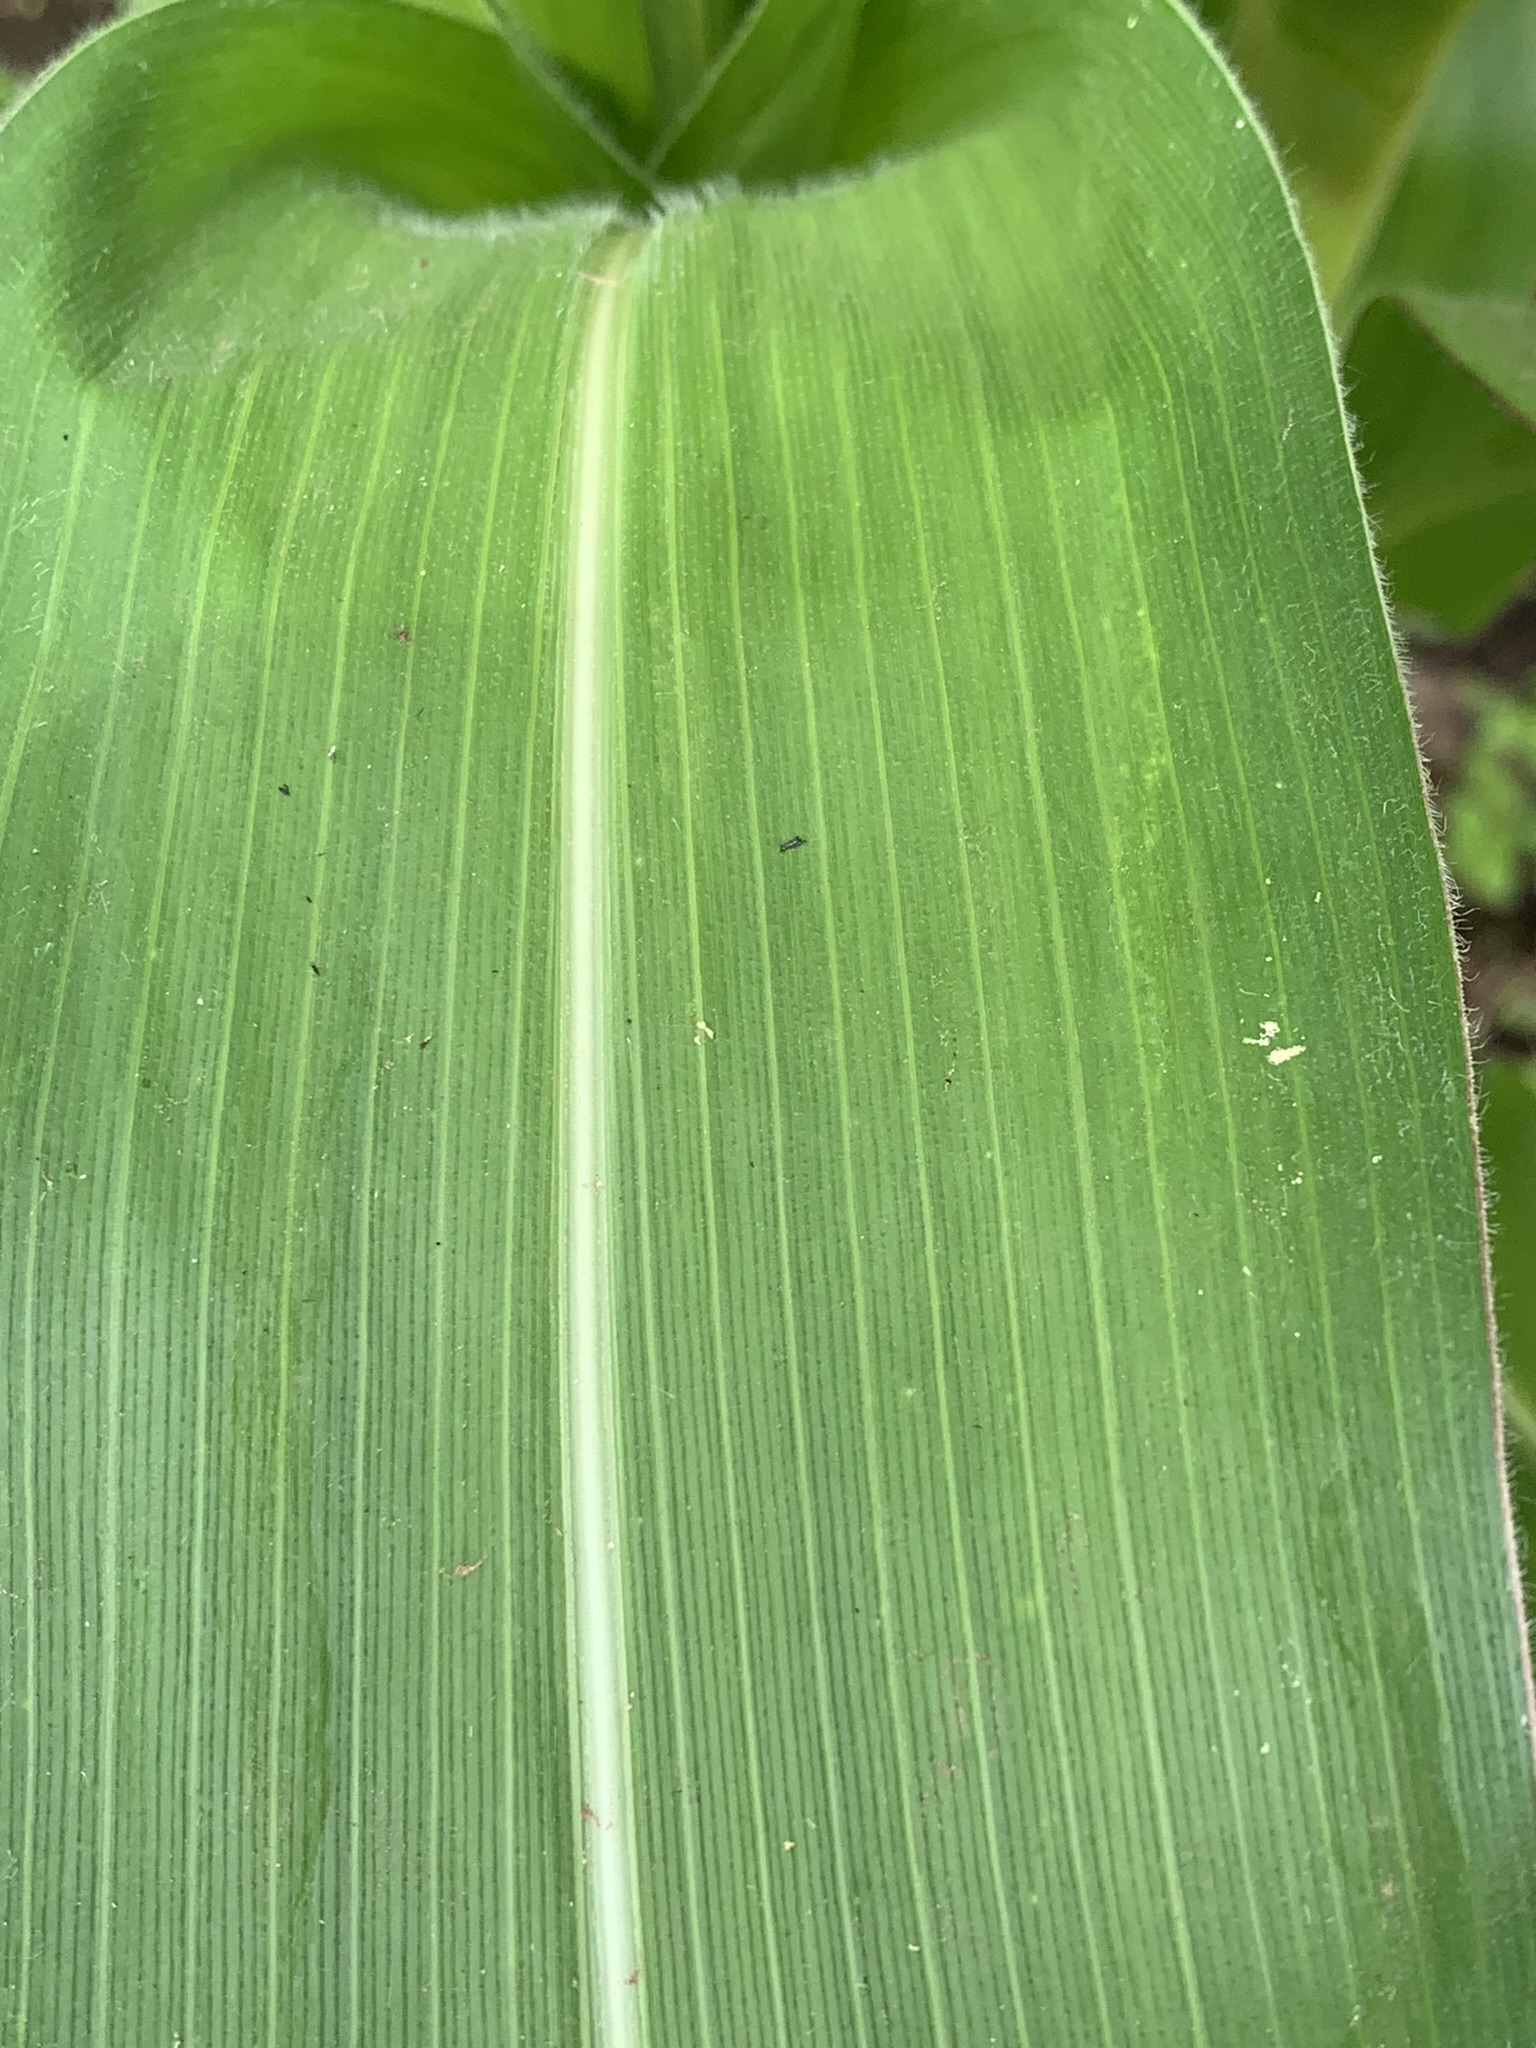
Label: Healthy